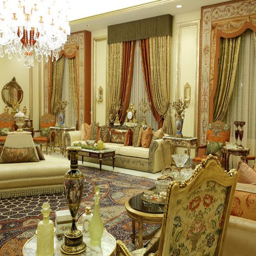
example of a huge classic formal living room design in other with beige walls and no tv